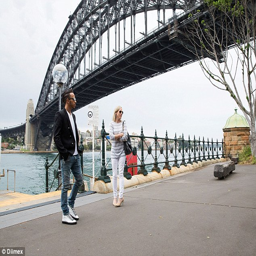
the driver took a stroll under filming location on tuesday .